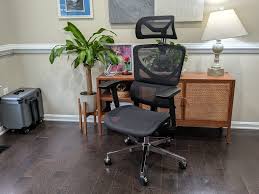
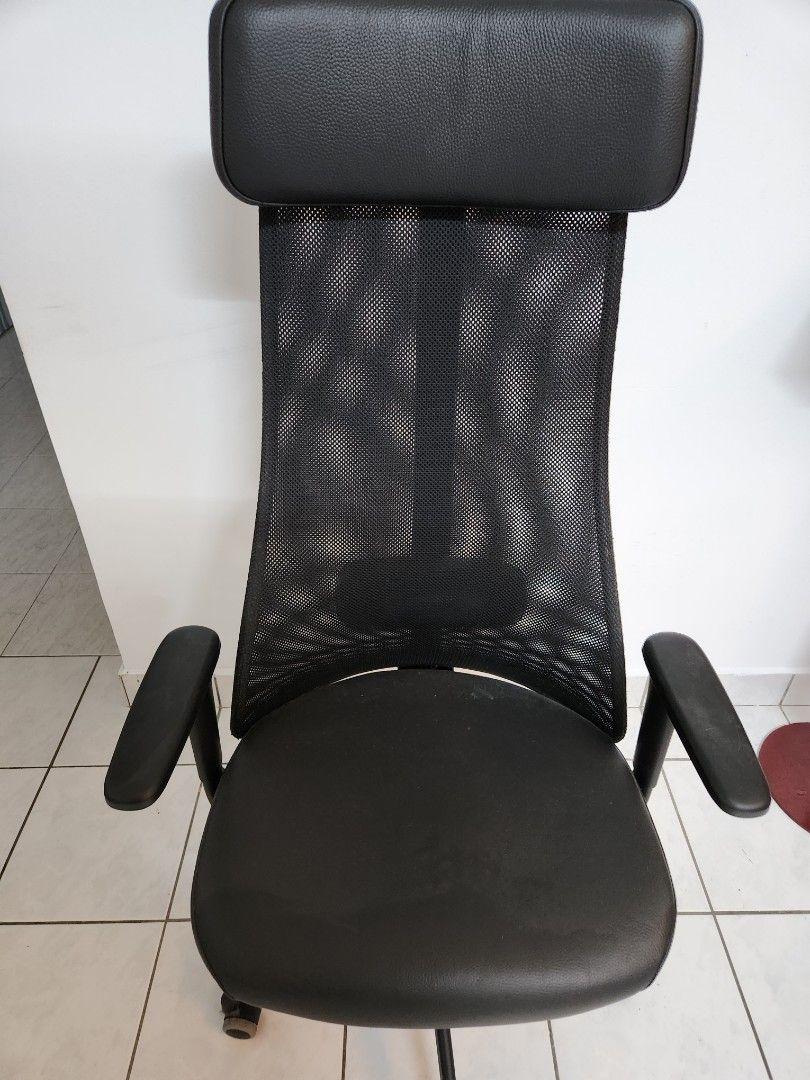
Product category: items_chair
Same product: no